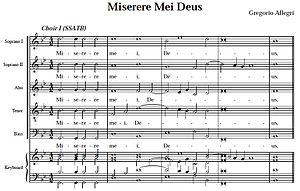
Le Miserere ou Miserere mei, Deus ou Miserere d'Allegri est une célèbre polyphonie de type Renaissance et stile antico baroque, basée sur une simple psalmodie grégorienne. L'œuvre a été composée par Gregorio Allegri, compositeur, prêtre, maître de chœur et, à l'époque de la composition de l'œuvre, simplement chantre-choriste professionnel dans le chœur de la chapelle Sixtine au Vatican. Le texte du Miserere est nommé ainsi d'après son incipit. Ici, le chant est conçu pour un chœur adoptant une technique d'écriture appelée faux-bourdon. Il est à neuf voix, a cappella. Ce motet a été interprété pour la première fois le 12 avril 1639 dans la Chapelle Sixtine. D'après une légende tenace, l'œuvre reste durant près de 130 ans jusqu’en 1771 propriété exclusive du Vatican sous peine d’excommunication, jusqu’à sa retranscription de mémoire par Mozart, alors âgé de 14 ans.